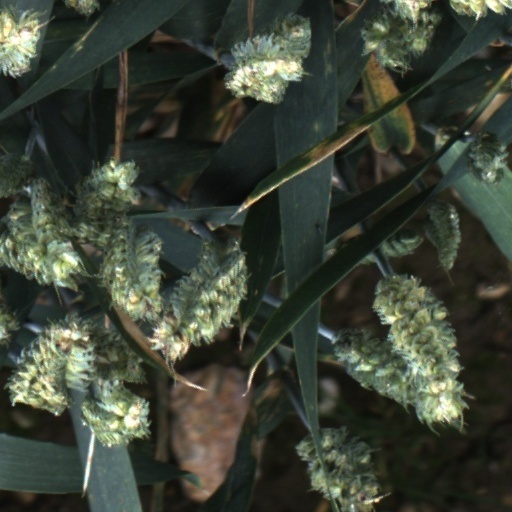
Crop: wheat